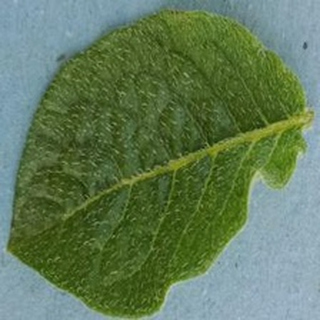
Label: healthy_potato